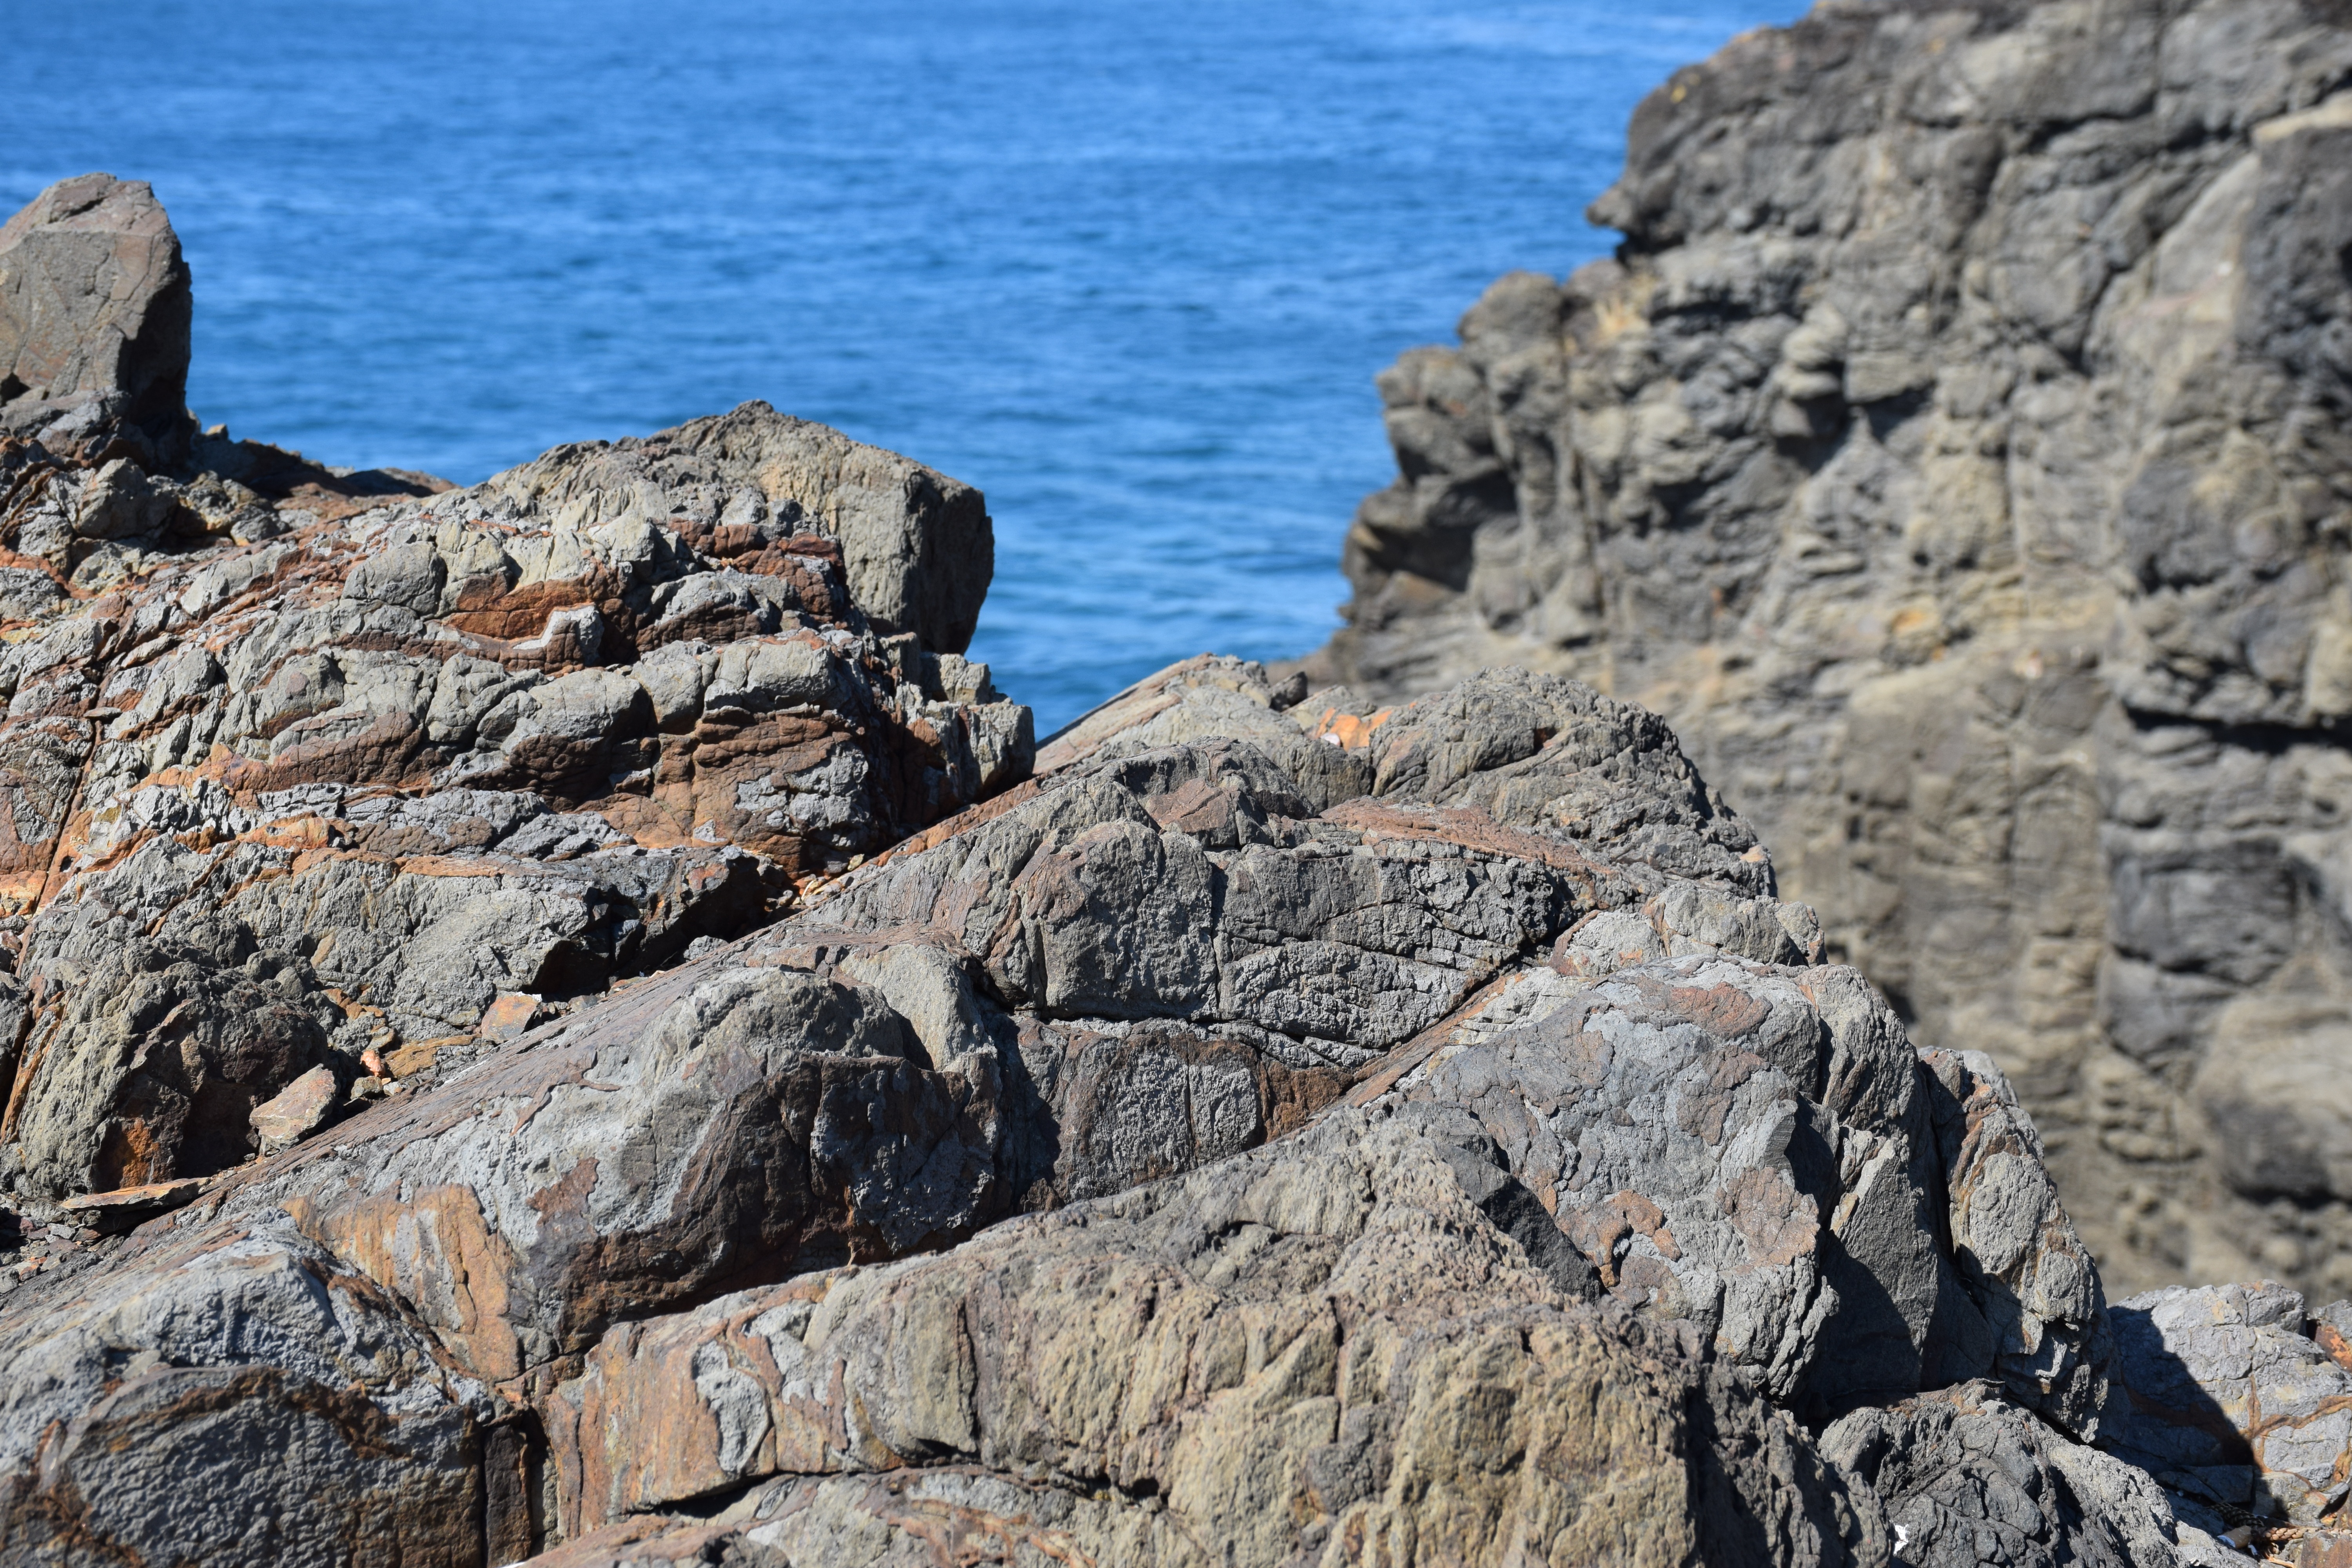
landscape, sea, coast, rock, mountain, adventure, summer, formation, cliff, stack, terrain, material, ridge, australia, rocks, geology, boulder, cape, bedrock, indian ocean, the stones, natural arch